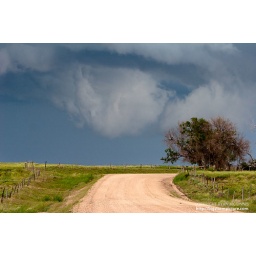
A wall cloud descends from a storm near Bridgeport, Nebraska.